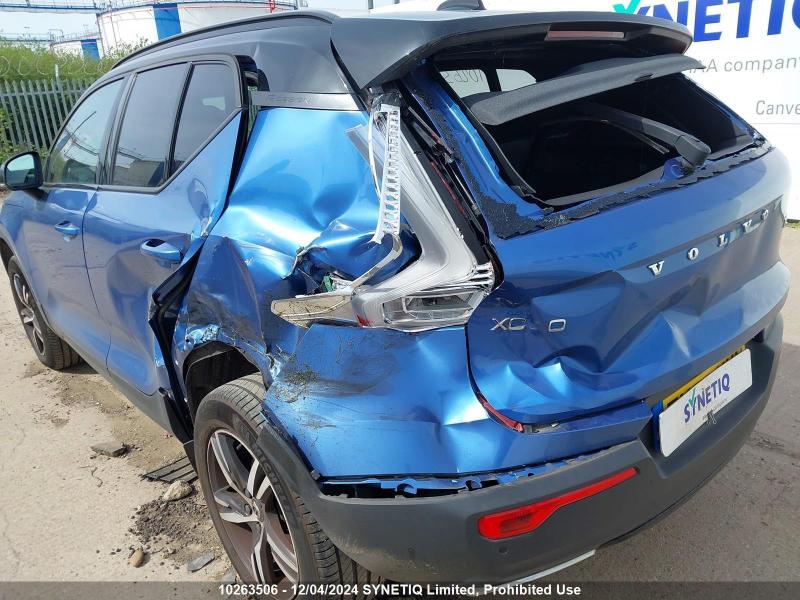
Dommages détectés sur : porte arrière gauche, aile arrière gauche, malle, feu arrière droit, pare-choc arrière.
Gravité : majeur